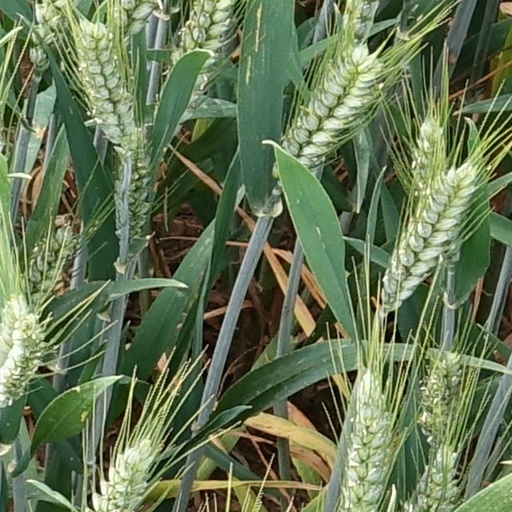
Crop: wheat